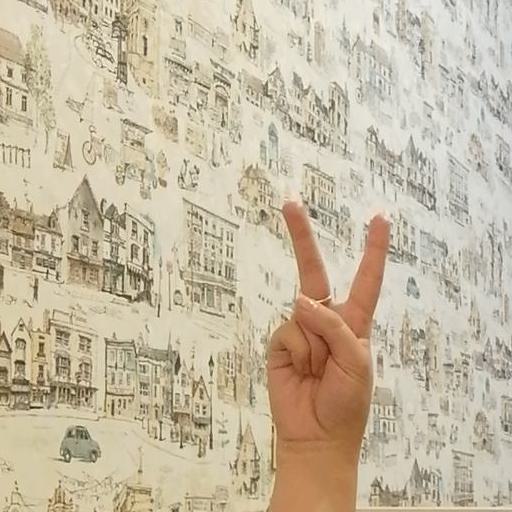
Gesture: peace